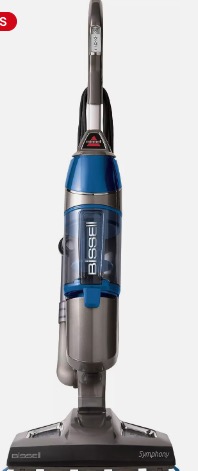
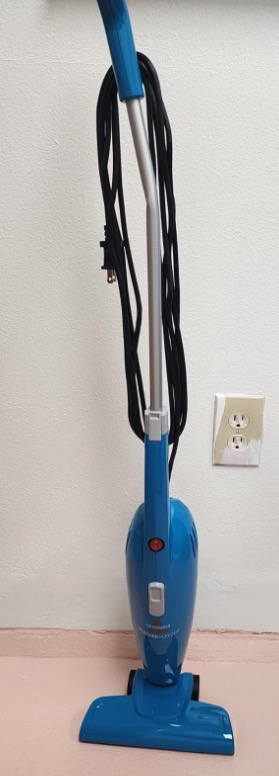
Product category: items_vacuum
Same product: no